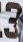
Number: 3